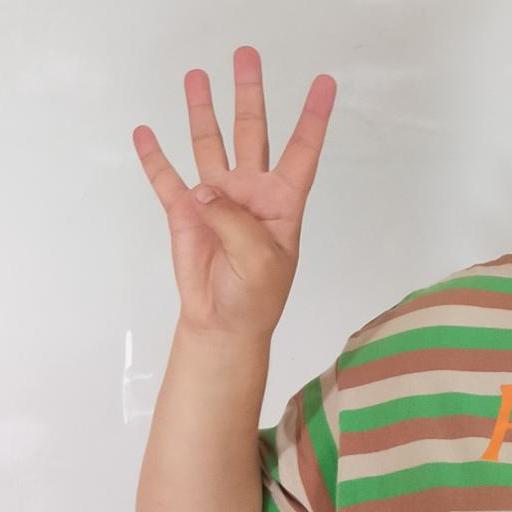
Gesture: four